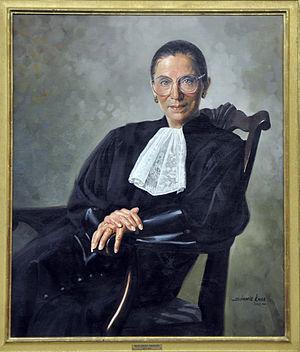
Ruth Bader Ginsburg, née Joan Ruth Bader le 15 mars 1933 à Brooklyn, est une avocate, juriste et juge américaine, membre de la Cour suprême des États-Unis depuis 1993.